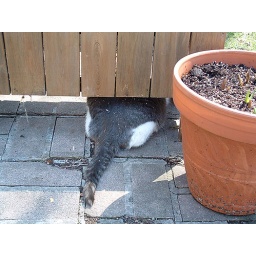
Lester's tail. Hiding under the flower box